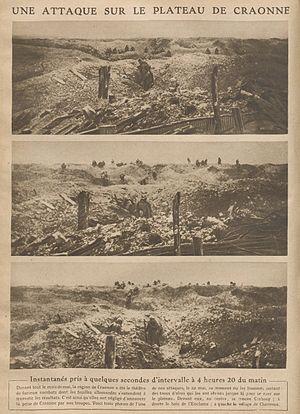
Trois vues d'une attaque française à Craonne en 1917, dans le secteur du village de Corbeny. Le texte en bas, soumis à la censure et à la propagande parle de victoire française. Photographies publiées par l’hebdomadaire français Le Miroir le 10 juin 1917.
Cette page concerne l'année 1917 du calendrier grégorien.
La bataille du Chemin des Dames, aussi appelée seconde bataille de l'Aisne ou « offensive Nivelle » a lieu pendant la Première Guerre mondiale. Elle commence le 16 avril 1917 à 6 heures du matin par la tentative française de rupture du front allemand entre Soissons et Reims vers Laon, sous les ordres du général Nivelle : « L'heure est venue, confiance, courage et vive la France ! ». La bataille se prolonge jusqu'au 24 octobre 1917 avec des résultats stratégiques discutés et de très lourdes pertes humaines dans les deux camps.